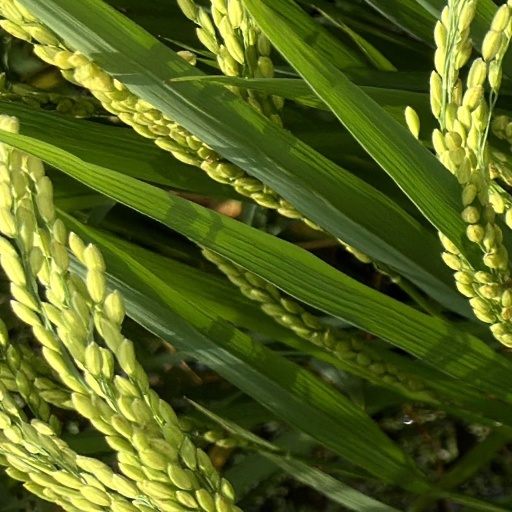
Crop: rice